Kim Kulig

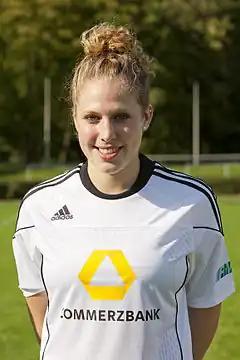
Kulig in 2011

Kim Nadine Kulig-Soyah (born 9 April 1990) is a German retired footballer who played as a midfielder or forward for VfL Sindelfingen, Hamburger SV, 1. FFC Frankfurt and the Germany national team.